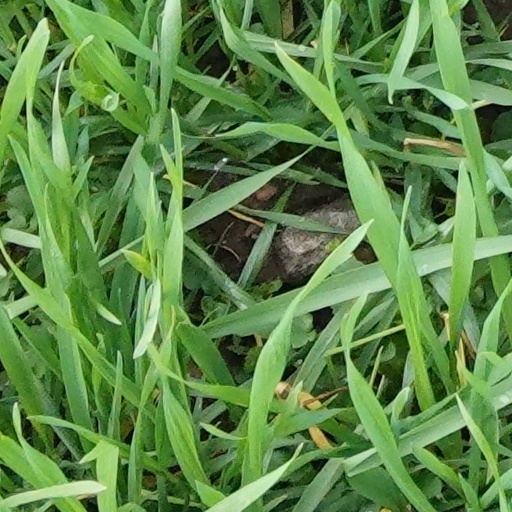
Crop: wheat